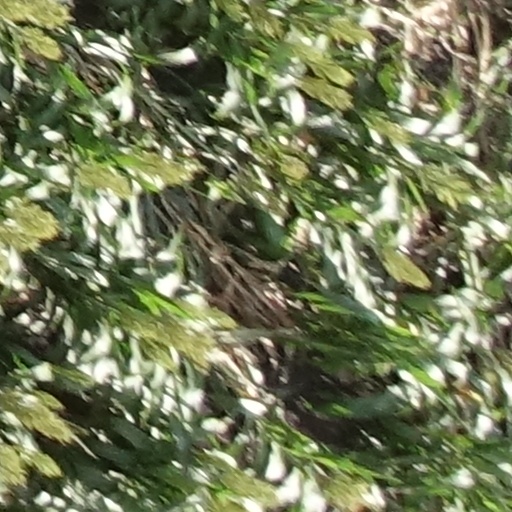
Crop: sorghum